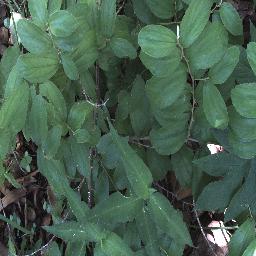
Label: chinee_apple